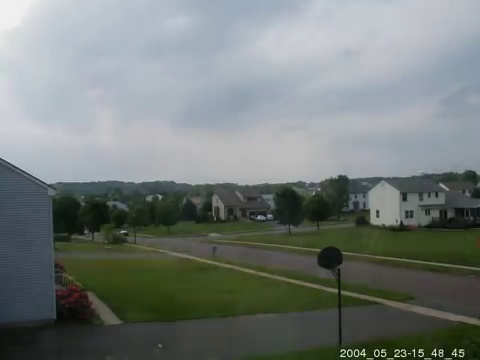
Fire: no
Smoke: no